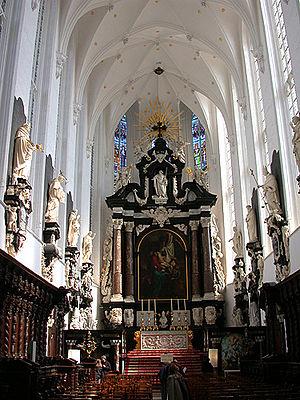
L’église Saint-Paul est une église construite par les dominicains, à Anvers, dédiée à l'apôtre Paul. Elle est célèbre pour son intérieur de style baroque. La paroise dépend du diocèse d'Anvers.